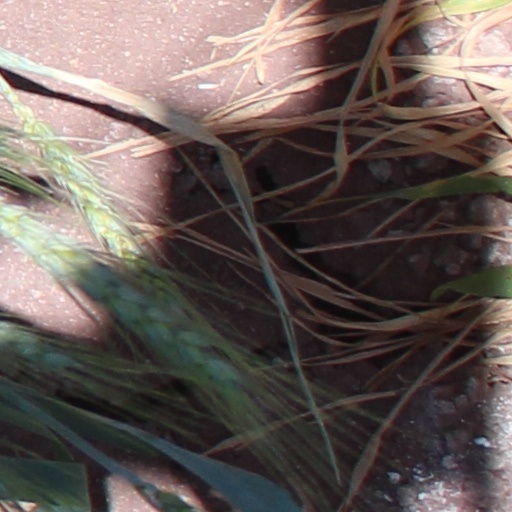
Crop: wheat